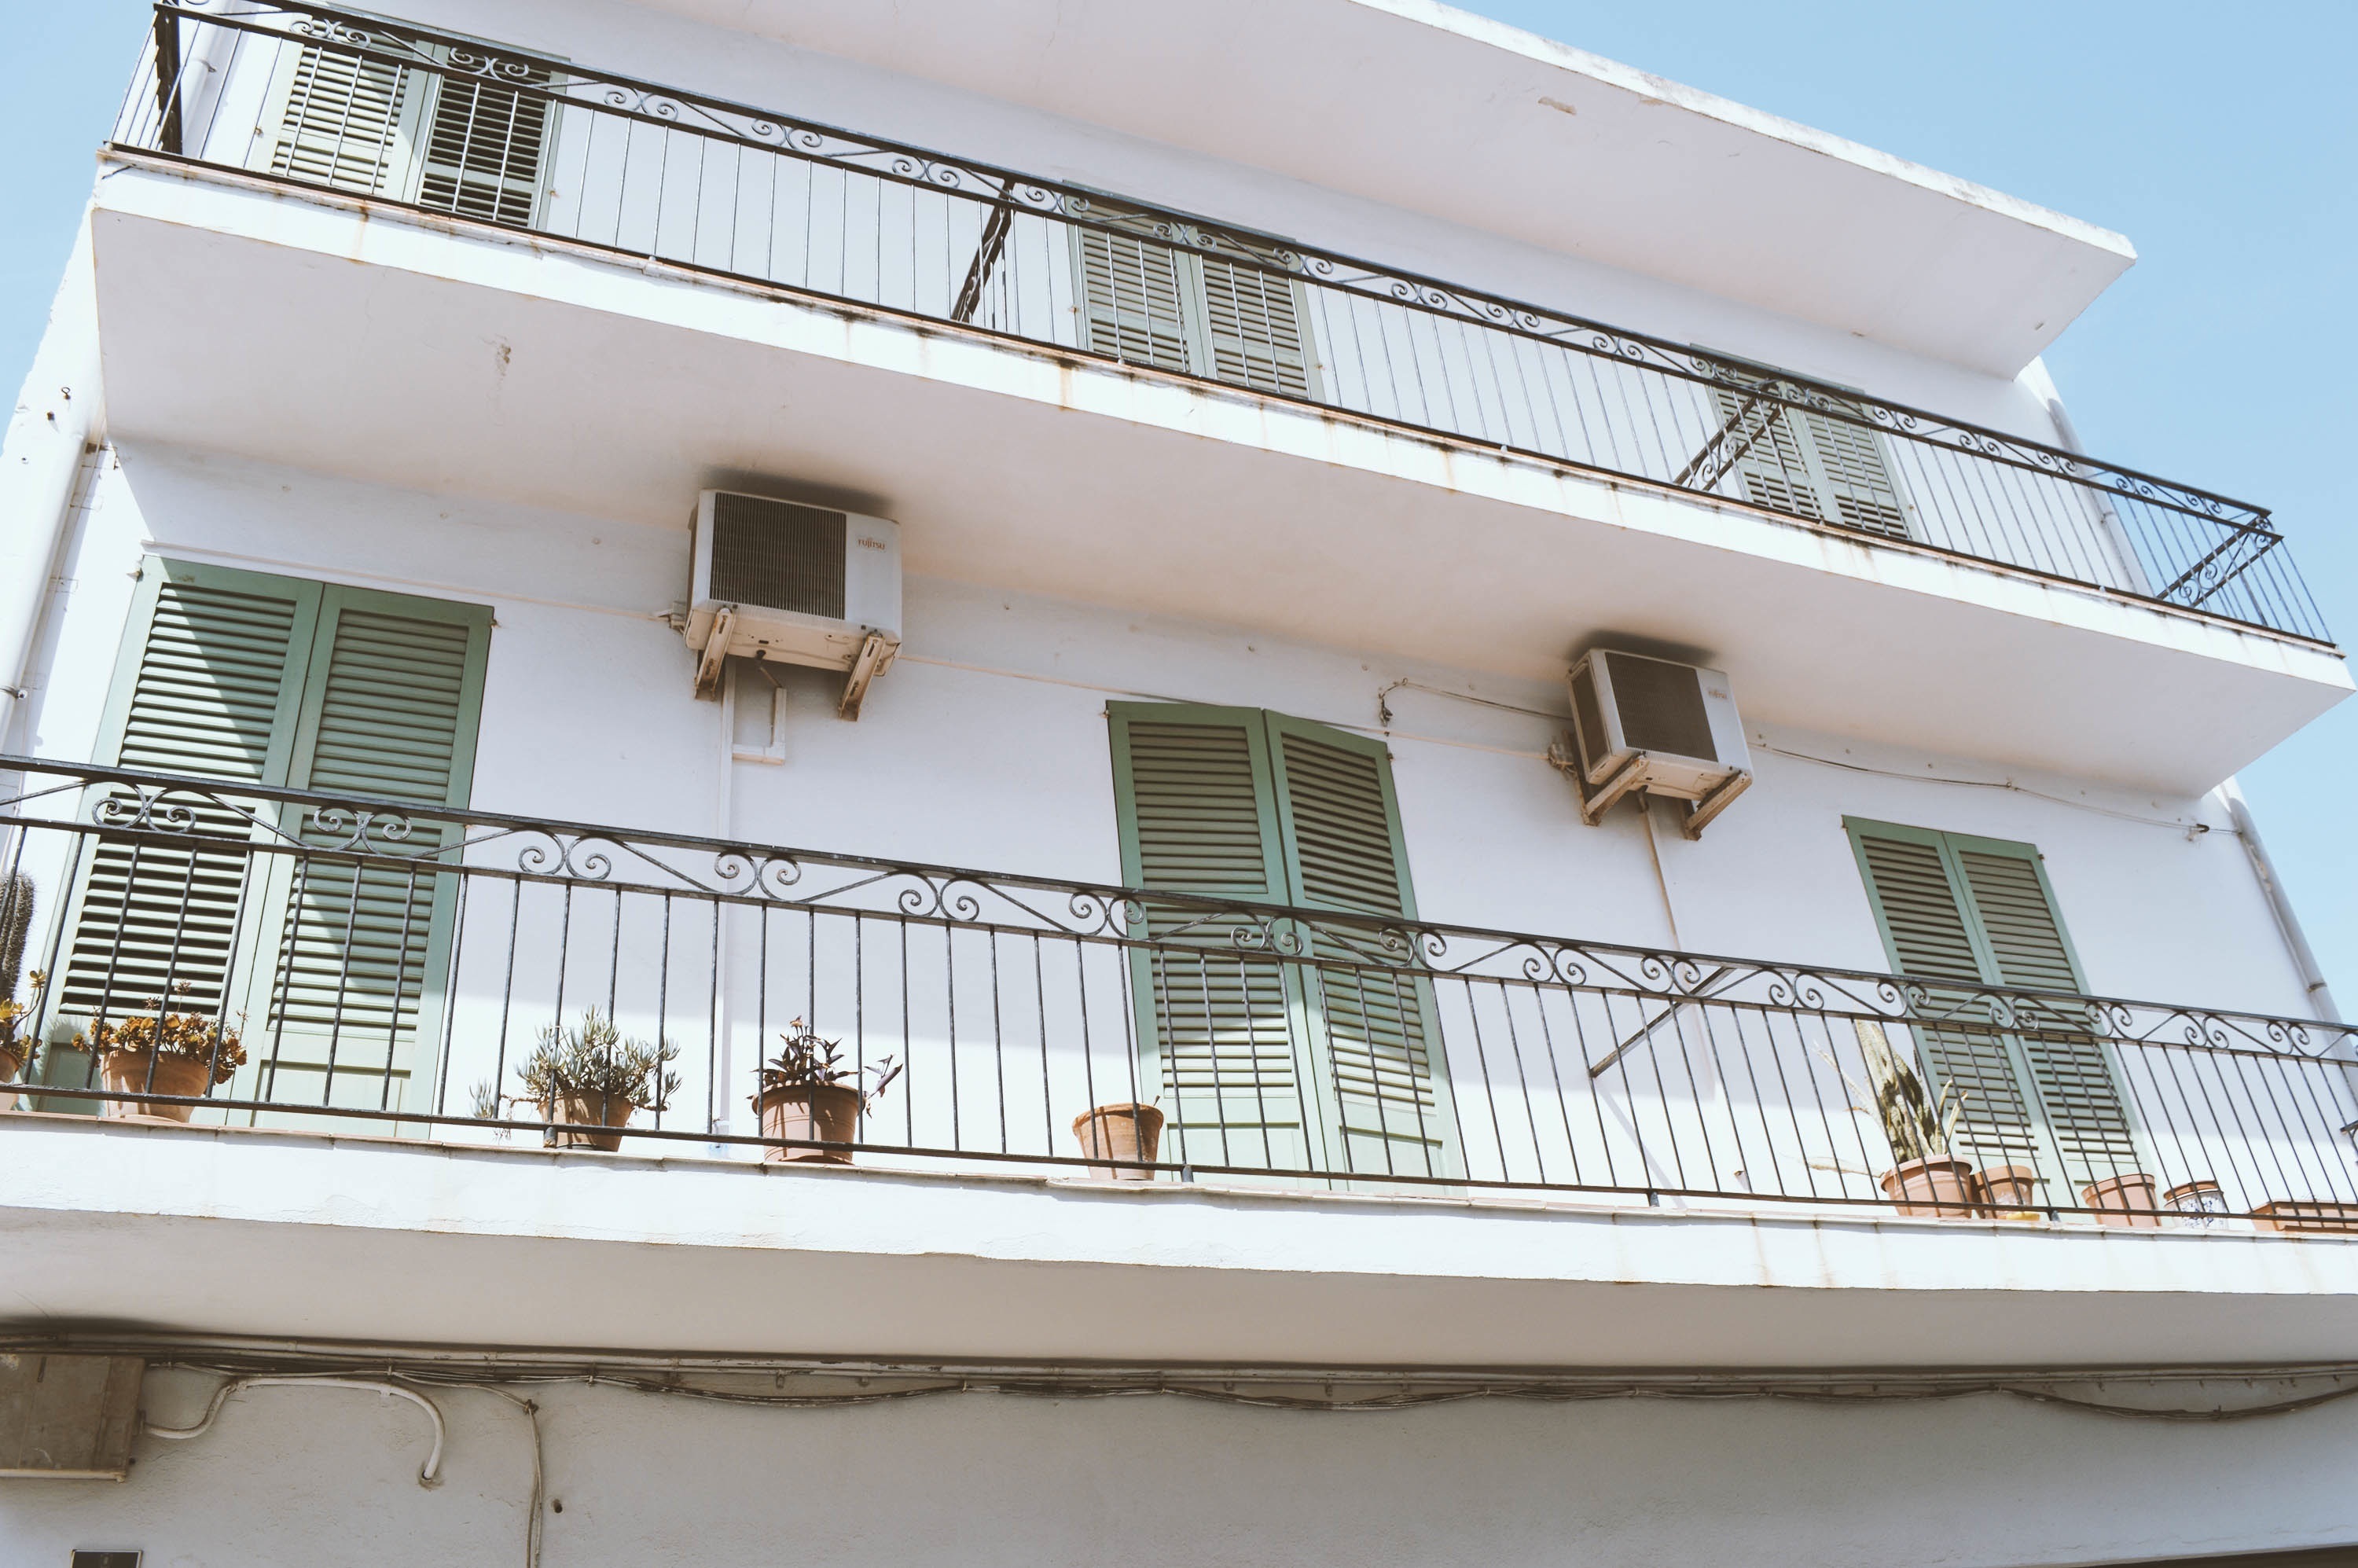
villa, house, window, roof, building, home, balcony, cottage, facade, property, exterior, residential, apartment, interior design, handrail, old house, estate, apartment building, condominium, real estate, baluster, window covering